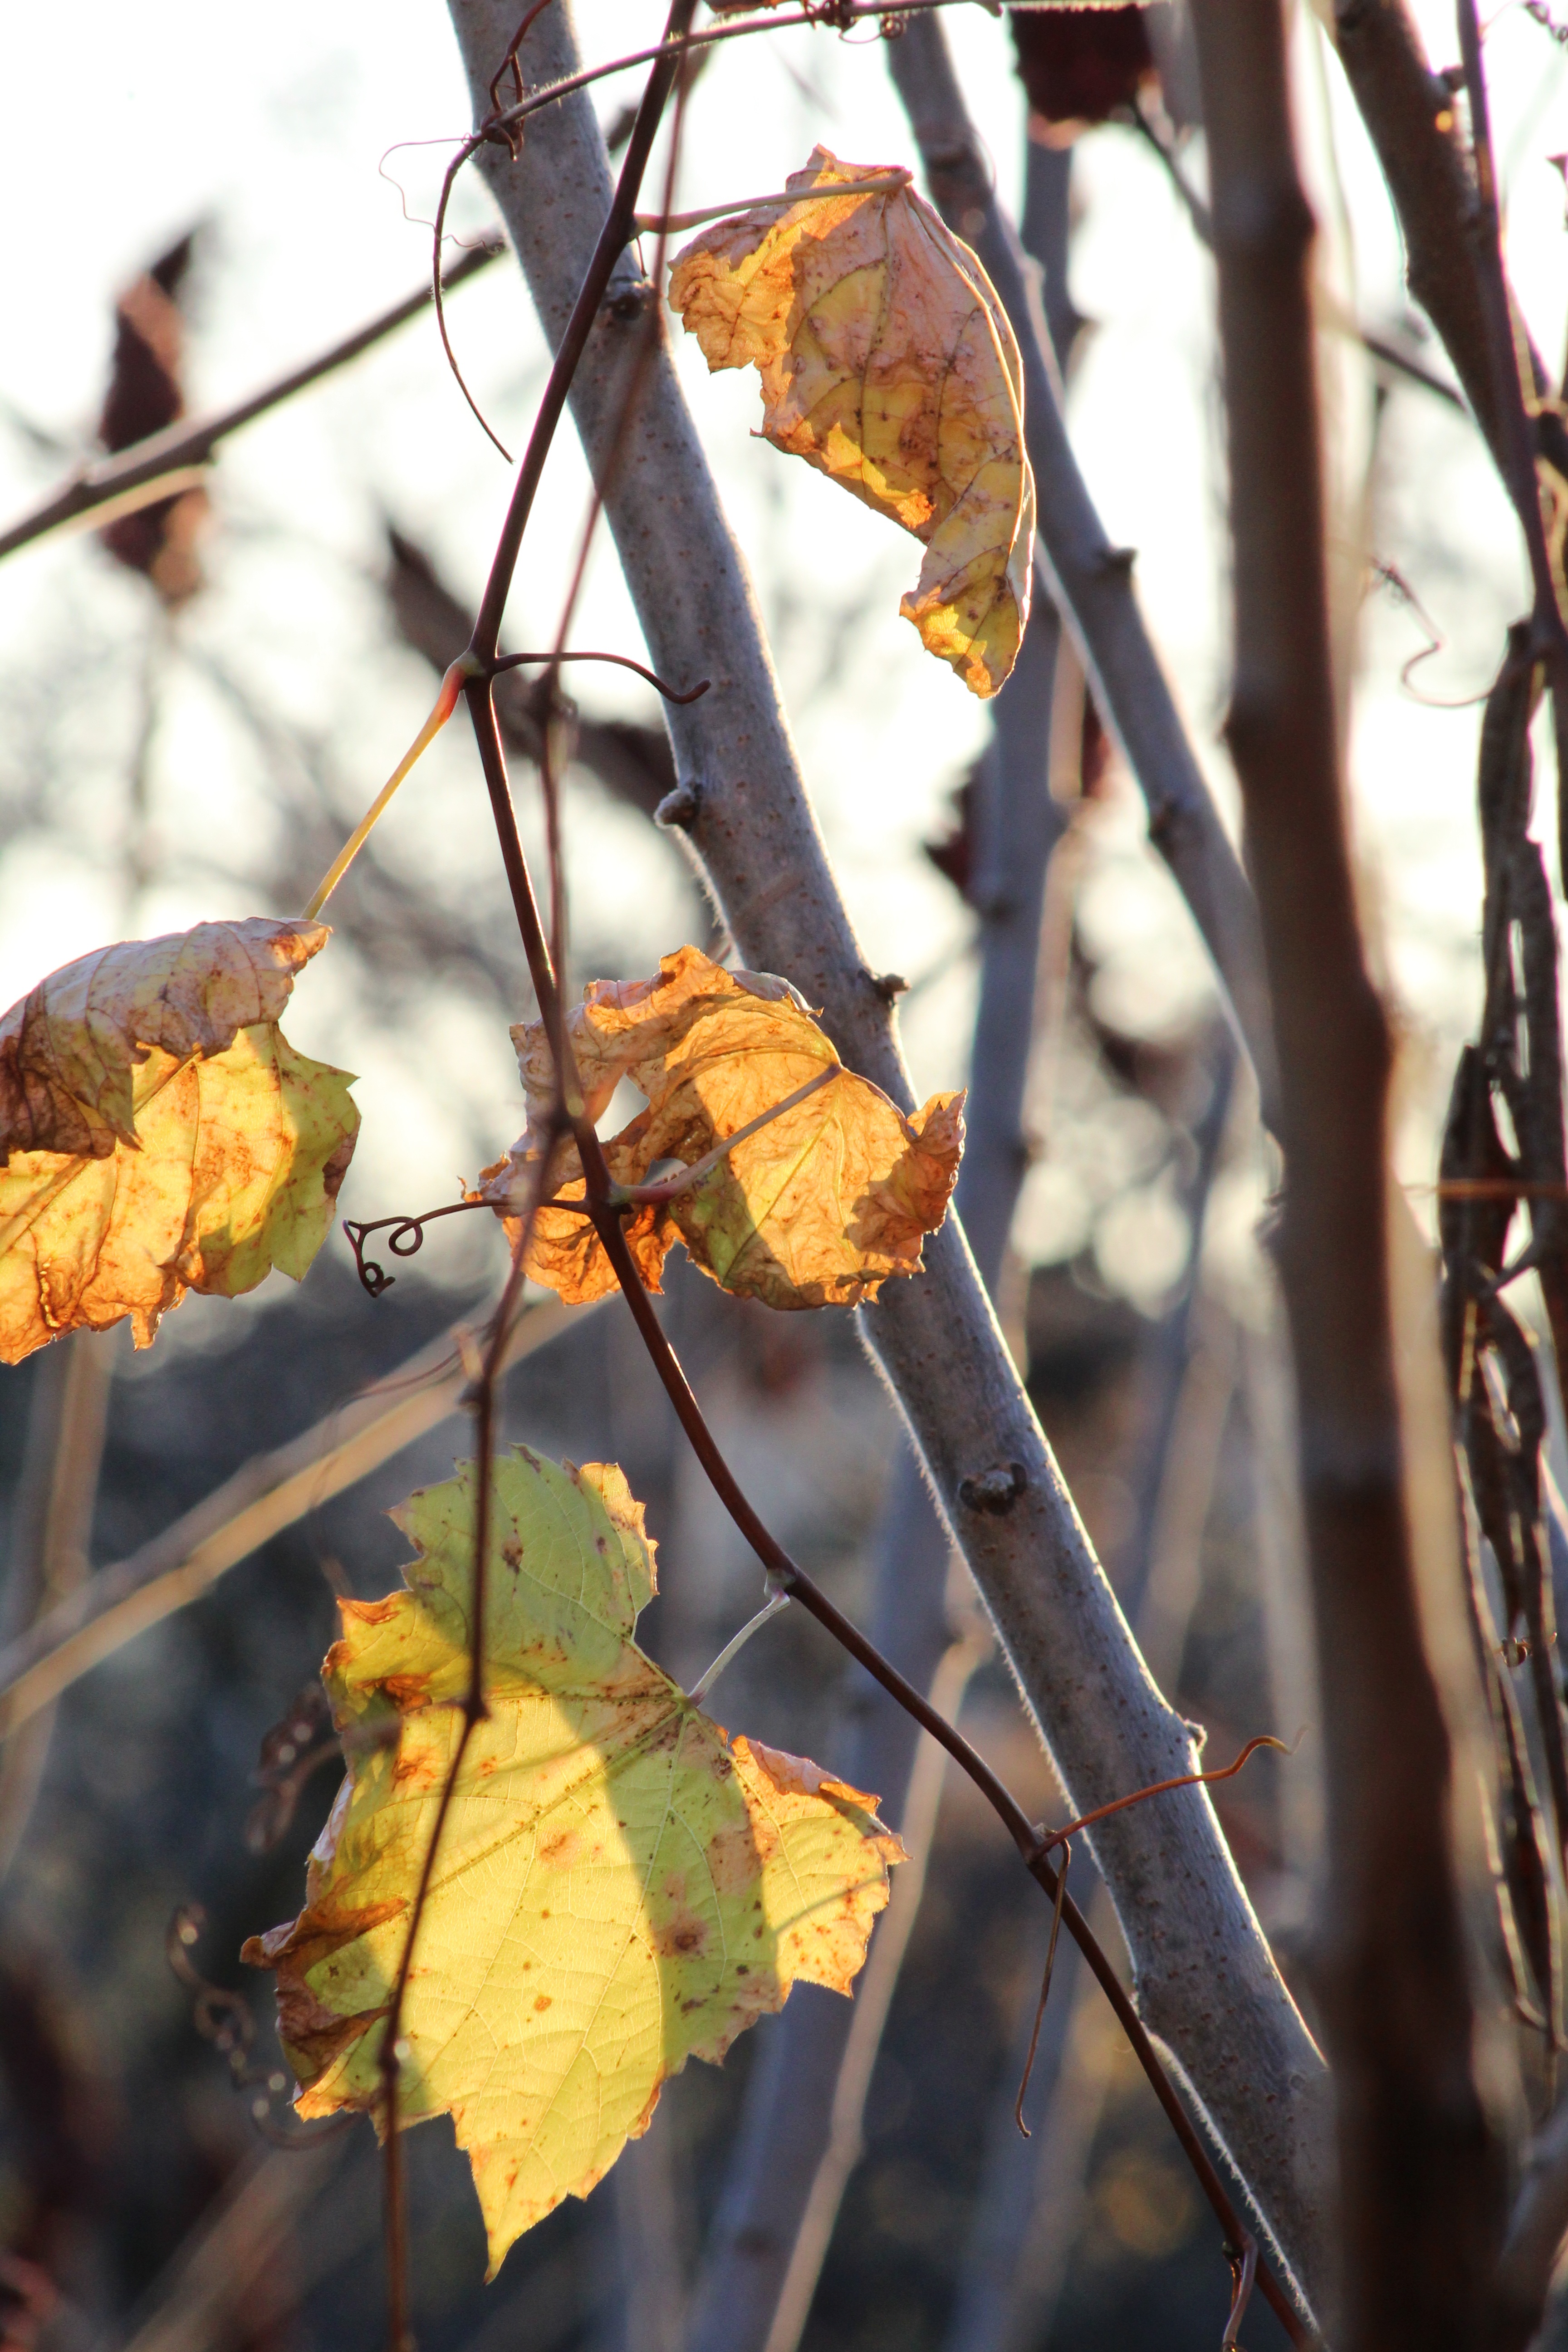
tree, nature, forest, branch, growth, plant, white, stem, sunlight, leaf, fall, flower, petal, summer, environment, foliage, spring, green, herb, autumn, park, blue, yellow, garden, healthy, season, maple, vein, twig, freshness, leaves, vivid, seasons, backlight, continent, backlit, perfect, over white, plant stem, woody plant